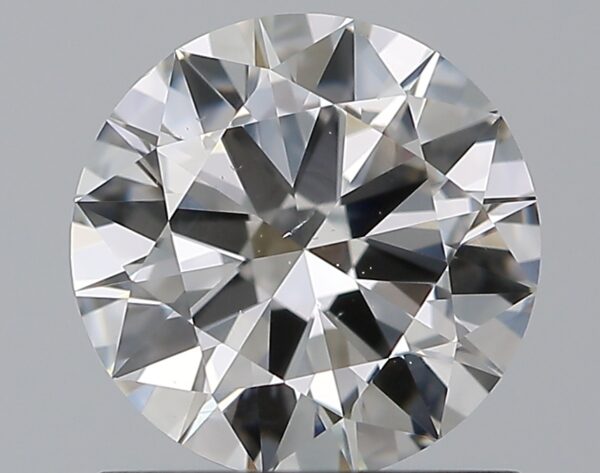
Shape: round
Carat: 1
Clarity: VS2
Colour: G
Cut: EX
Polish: EX
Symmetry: EX
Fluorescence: N
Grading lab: GIA
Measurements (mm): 6.48 x 6.52 x 3.84